Chronic pain

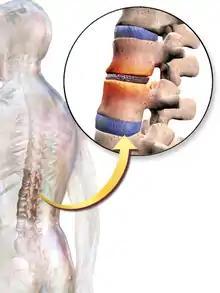
Continuous pressure on the spine can destroy the intervertebral disc and cause the sciatic nerve to actively produce pain.

The mechanism of continuous activation and transmission of pain messages, leads the body to an activity to relieve pain (a mechanism to prevent damage in the body), this action causes the release of prostaglandin and increase the sensitivity of that part to stimulation; Prostaglandin secretion causes unbearable and chronic pain. Under persistent activation, the transmission of pain signals to the dorsal horn may produce a pain wind-up phenomenon. This triggers changes that lower the threshold for pain signals to be transmitted. In addition, it may cause non-nociceptive nerve fibers to respond to, generate, and transmit pain signals. Researchers believe that the nerve fibers that cause this type of pain are group C nerve fibers; these fibers are not myelinated (have low transmission speed) and cause long-term pain.